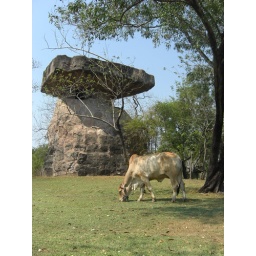
... but he's standing in front of a prehistoric lookout tower from udon thani